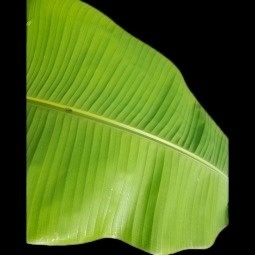
Label: Sulphur